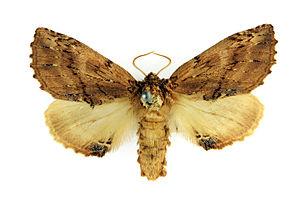
La Crête de coq, Ptilodon capucina, est une espèce d'insectes lépidoptères de la famille des Notodontidae.